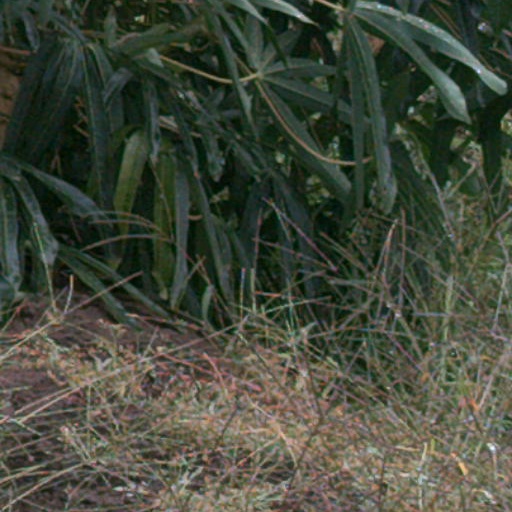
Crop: cassava